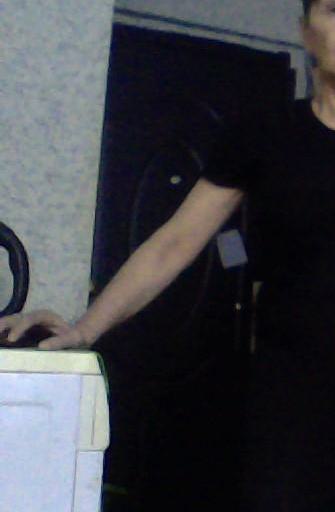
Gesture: no_gesture